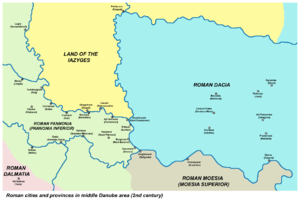
Bassianae était la plus grande ville romaine de Syrmie après Sirmium. Ses vestiges se trouvent sur le territoire du hameau de Grad, près de Donji Petrovci, dans la municipalité de Ruma et dans la province de Voïvodine, en Serbie. En raison de son importance, Bassianae figure sur la liste des sites archéologiques d'importance exceptionnelle de la République de Serbie.
La Fruška gora est un massif montagneux situé en Serbie, au nord de la région de Syrmie, dans la province autonome de Voïvodine.